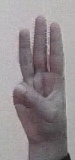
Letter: thaa